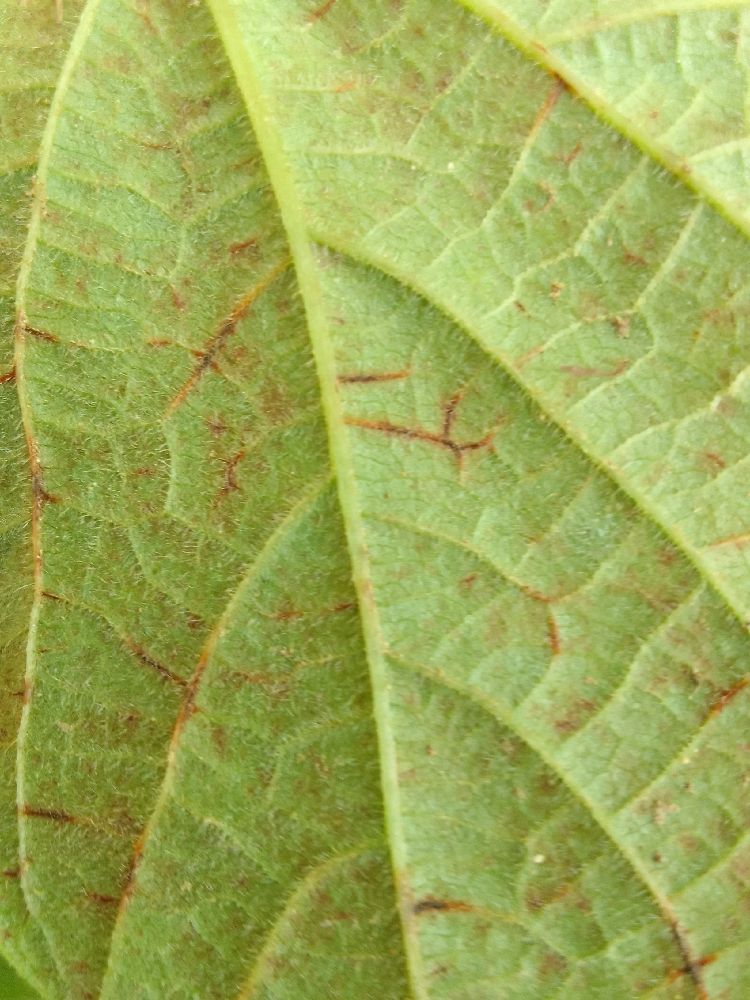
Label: anthracnose